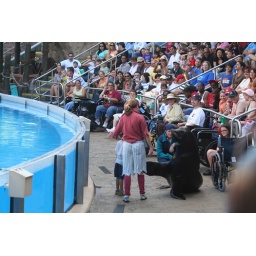
sea lion is handshaking with a little boy in the sea world Orlando, Florida